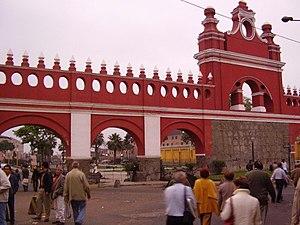
La corrida en Amérique latine s'est implantée dans les pays où l'empreinte espagnole a été la plus ancienne et la plus forte. Au Mexique, où elle a été interdite une seule fois à partir de 1867 jusqu'aux années 1880, se trouvent les plus grandes arènes du monde à Mexico avec 50 000 places, elle a continué à se développer au Venezuela malgré l'interdiction de 1894. Elle est aussi restée très populaire au Pérou avec la feria de Lima et les Arènes d'Acho, en Colombie avec les ferias de Manizales, Cali, Carthagène des Indes et Bogota, en Équateur avec les ferias de Quito et Riobamba.